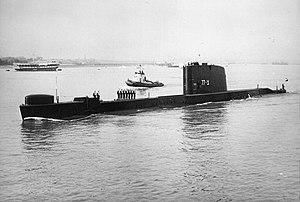
1968 est une année bissextile commençant un lundi.